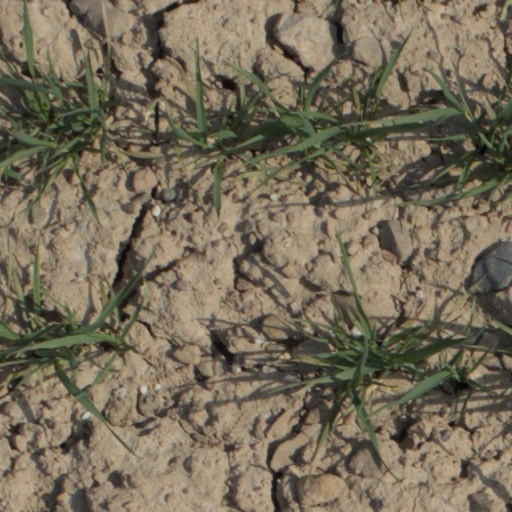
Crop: wheat